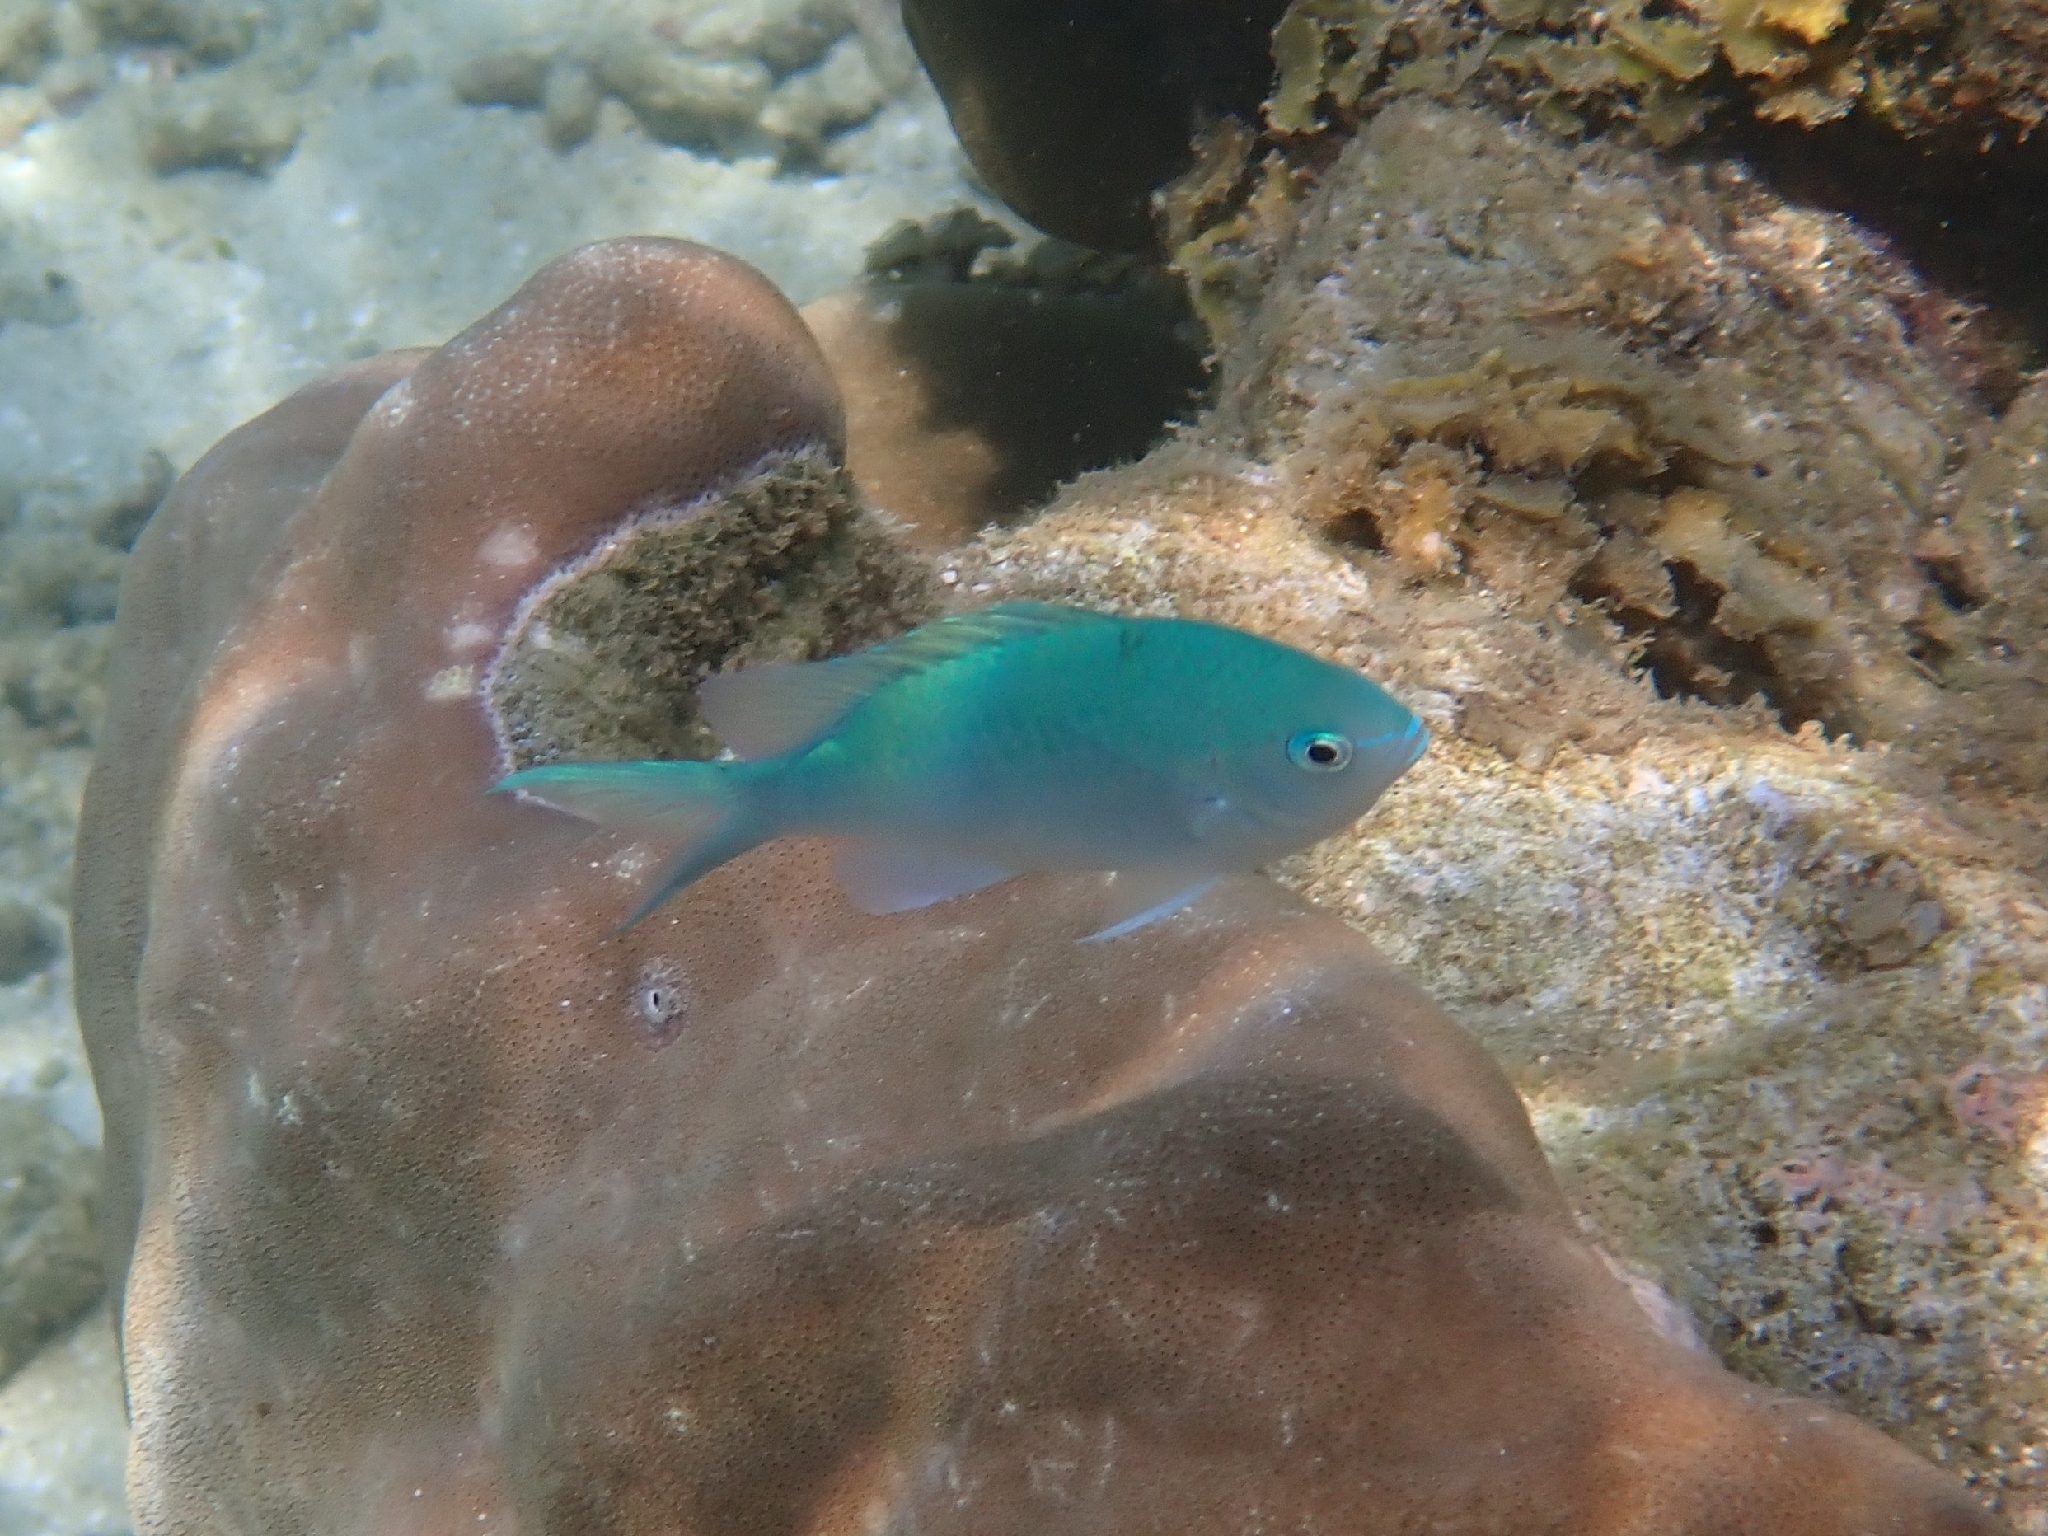
Chromis viridis (Blue-green Chromis)